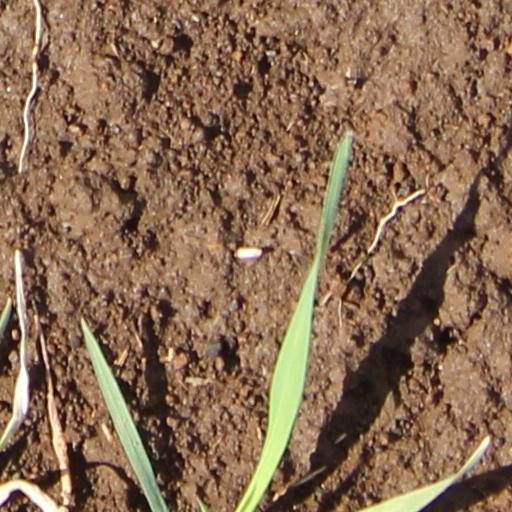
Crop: wheat